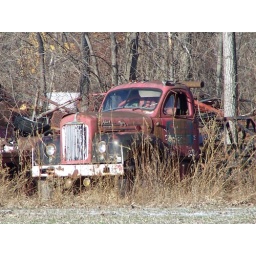
old mack truck rusting in a field